Bruce Tolentino

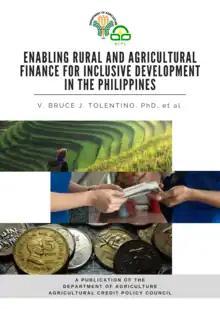
The cover of Bruce Tolentino's 2021 release, Enabling Rural and Agricultural Finance for Inclusive Development in the Philippines

With more than 35 years of progressive experience in governance, management, analysis, and planning socio-economic development reforms and initiatives, Bruce has been the go-to guy for many agri and food security related projects.